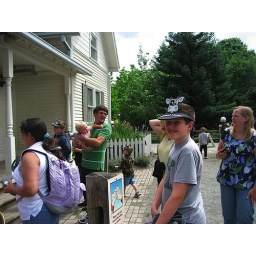
Tillamook fan shows off the hat he won in the ball toss.